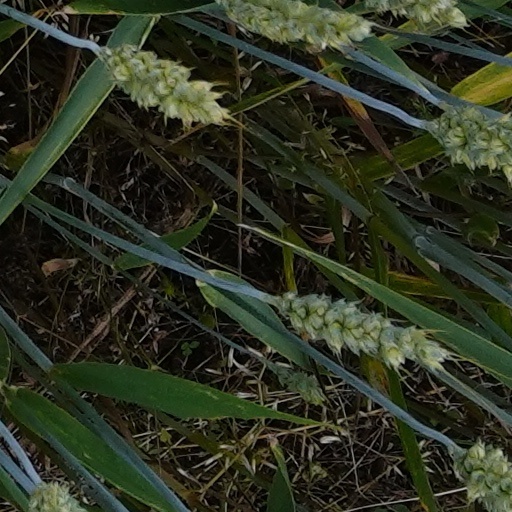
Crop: wheat